The Tree of Life (film)

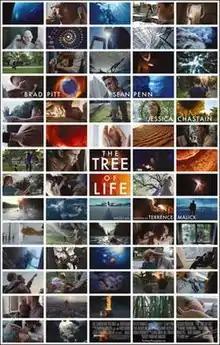
Theatrical release poster

The Tree of Life is a 2011 American epic experimental coming-of-age drama film written and directed by Terrence Malick. Its main cast includes Brad Pitt, Sean Penn, Hunter McCracken, Laramie Eppler, Jessica Chastain, and Tye Sheridan in his debut feature film role. The film chronicles the origins and meaning of life by way of a middle-aged man's childhood memories of his family living in 1950s Texas, interspersed with imagery of the origins of the universe and the inception of life on Earth.